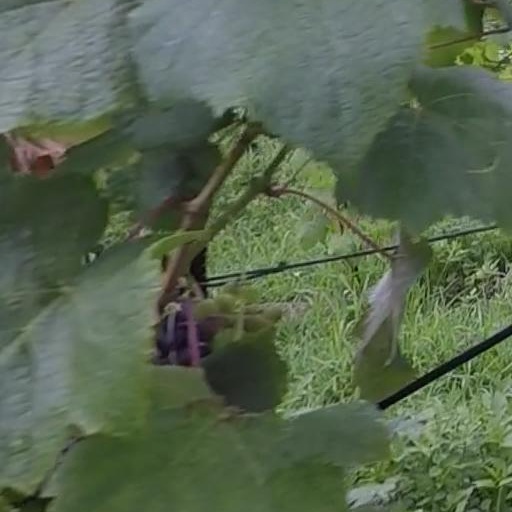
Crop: grape